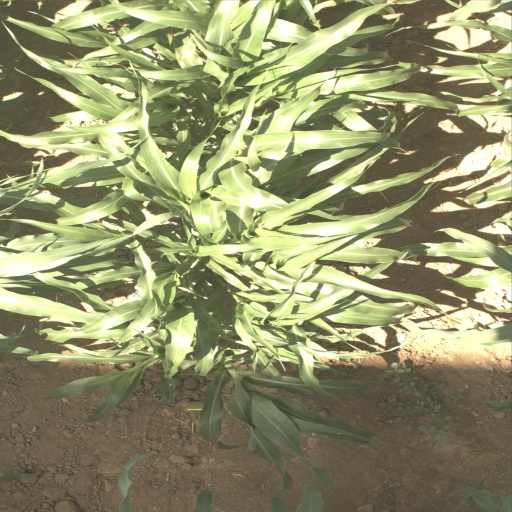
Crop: sorghum